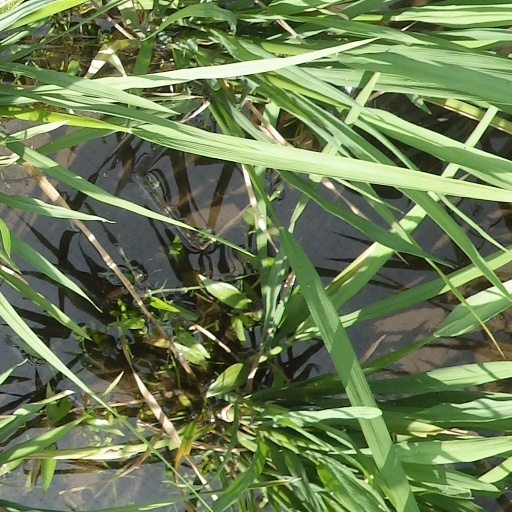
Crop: rice